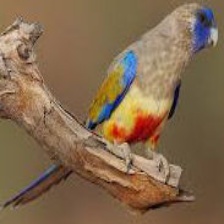
Species: EASTERN BLUEBONNET
Scientific name: NORTHIELLA HAEMATOGASTER